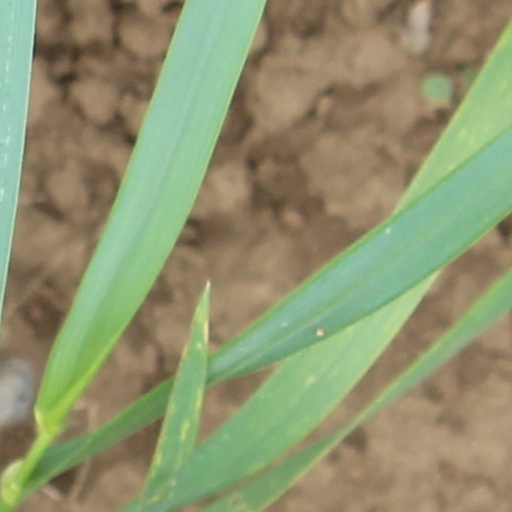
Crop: wheat